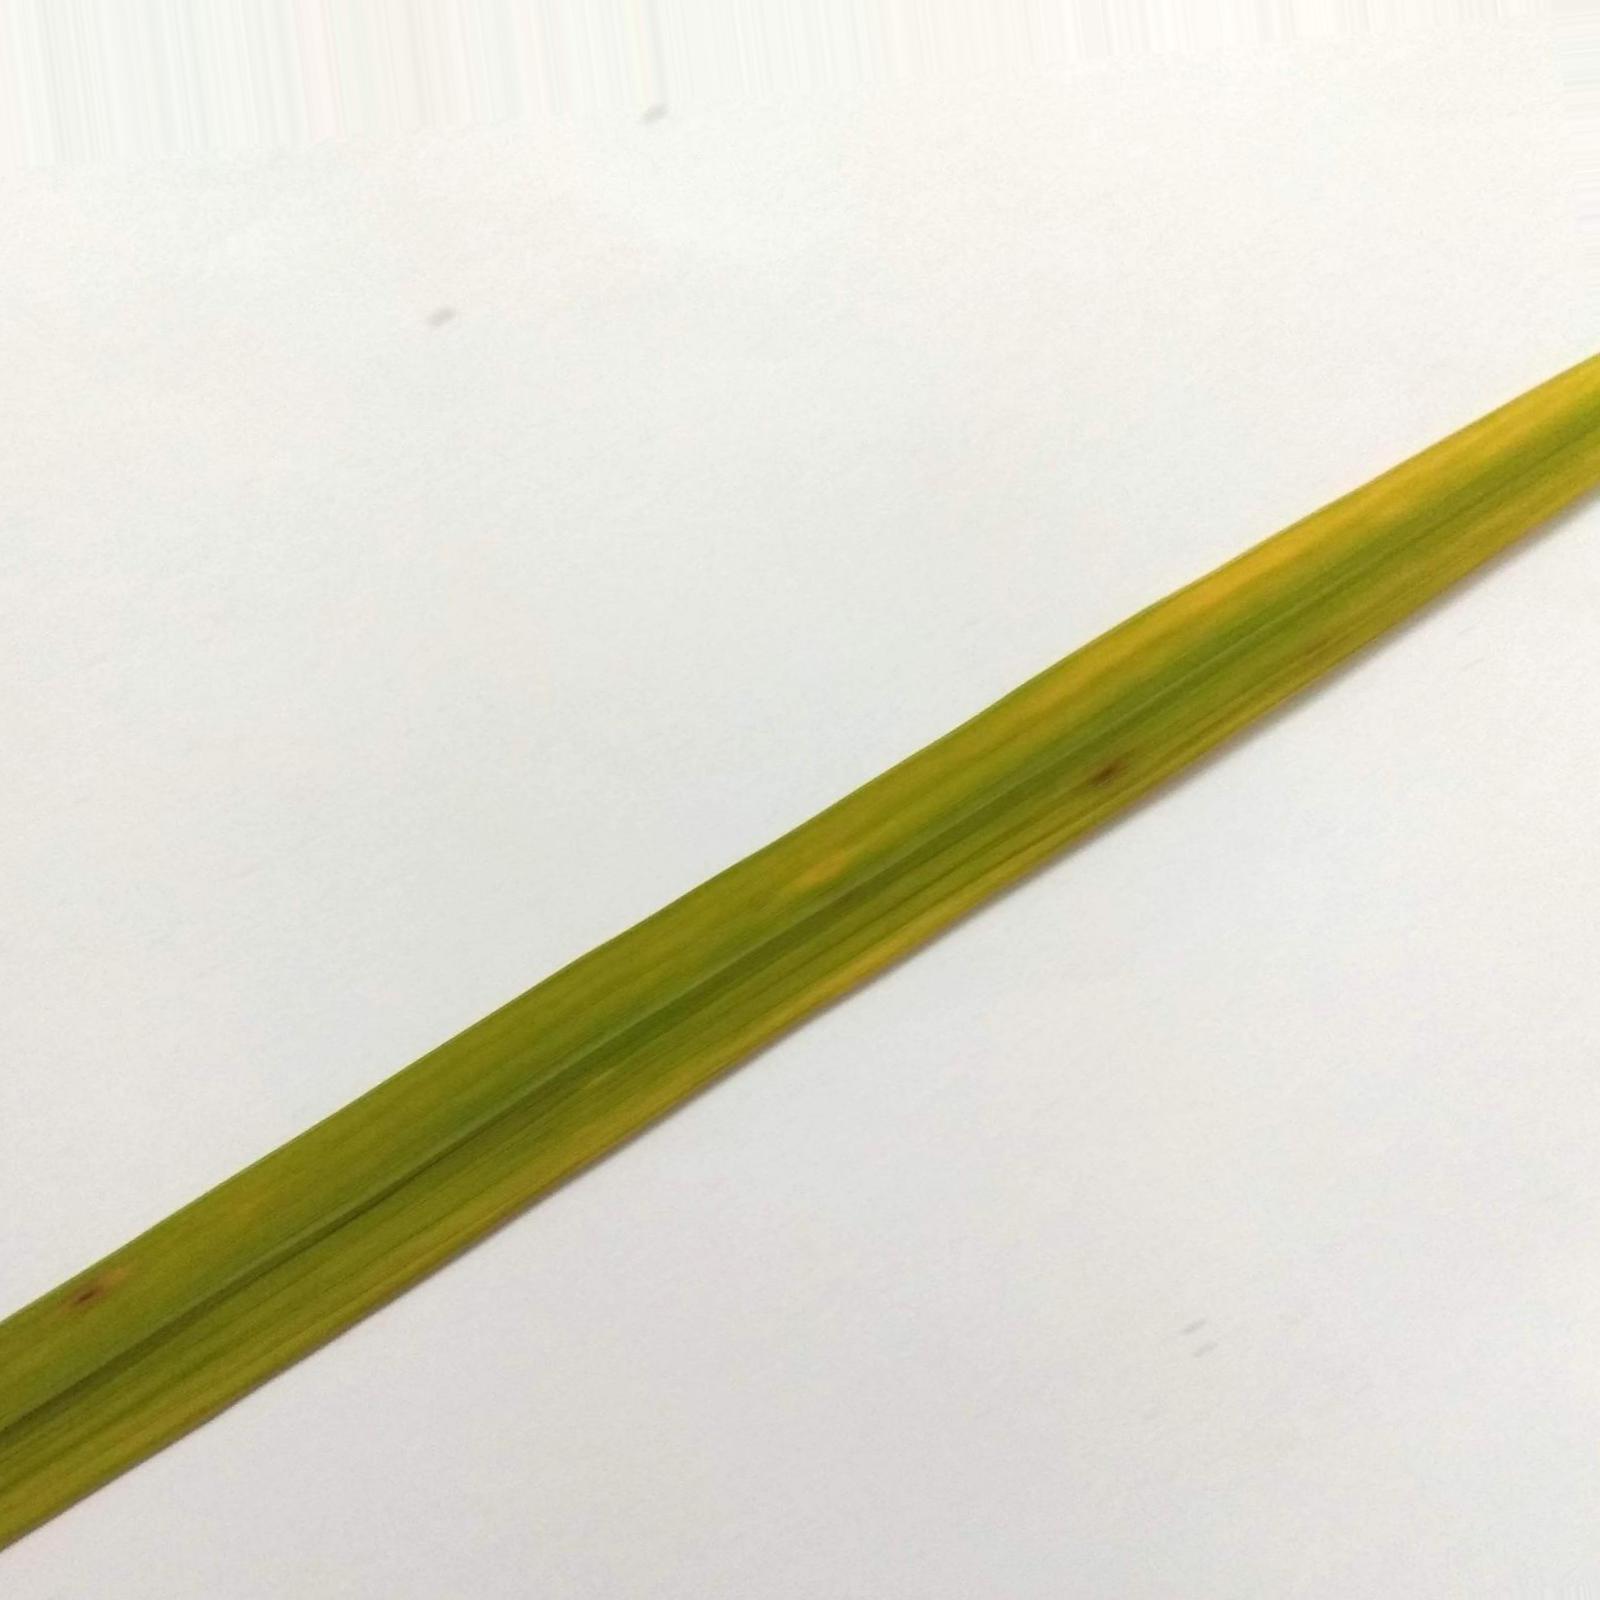
Nhãn: Bệnh Đốm Nâu ( Brown spot )